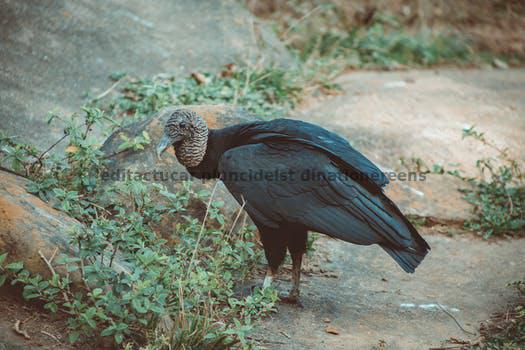
Label: Watermark